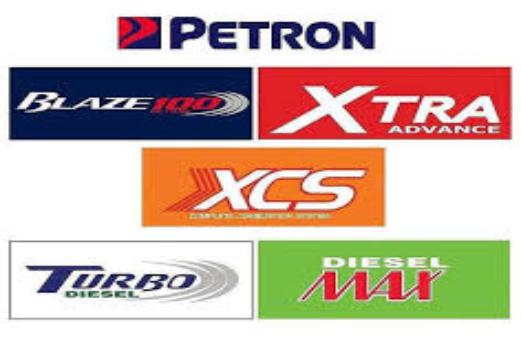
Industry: Transportation